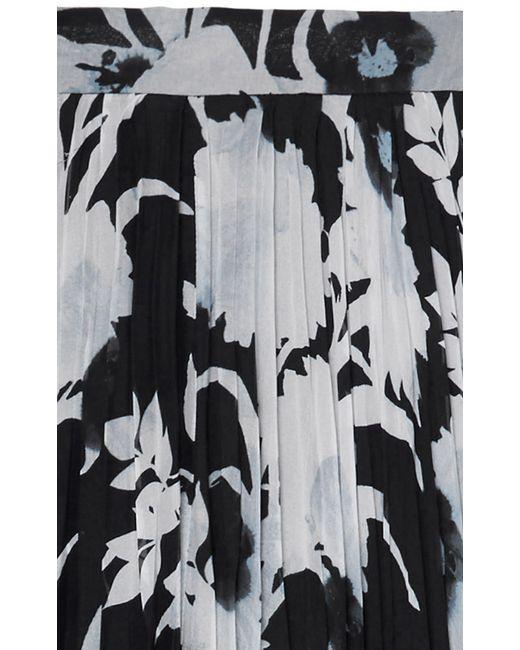
Faltenrock mit elastischer Taille in Schwarz und Weiß mit Blumendruck